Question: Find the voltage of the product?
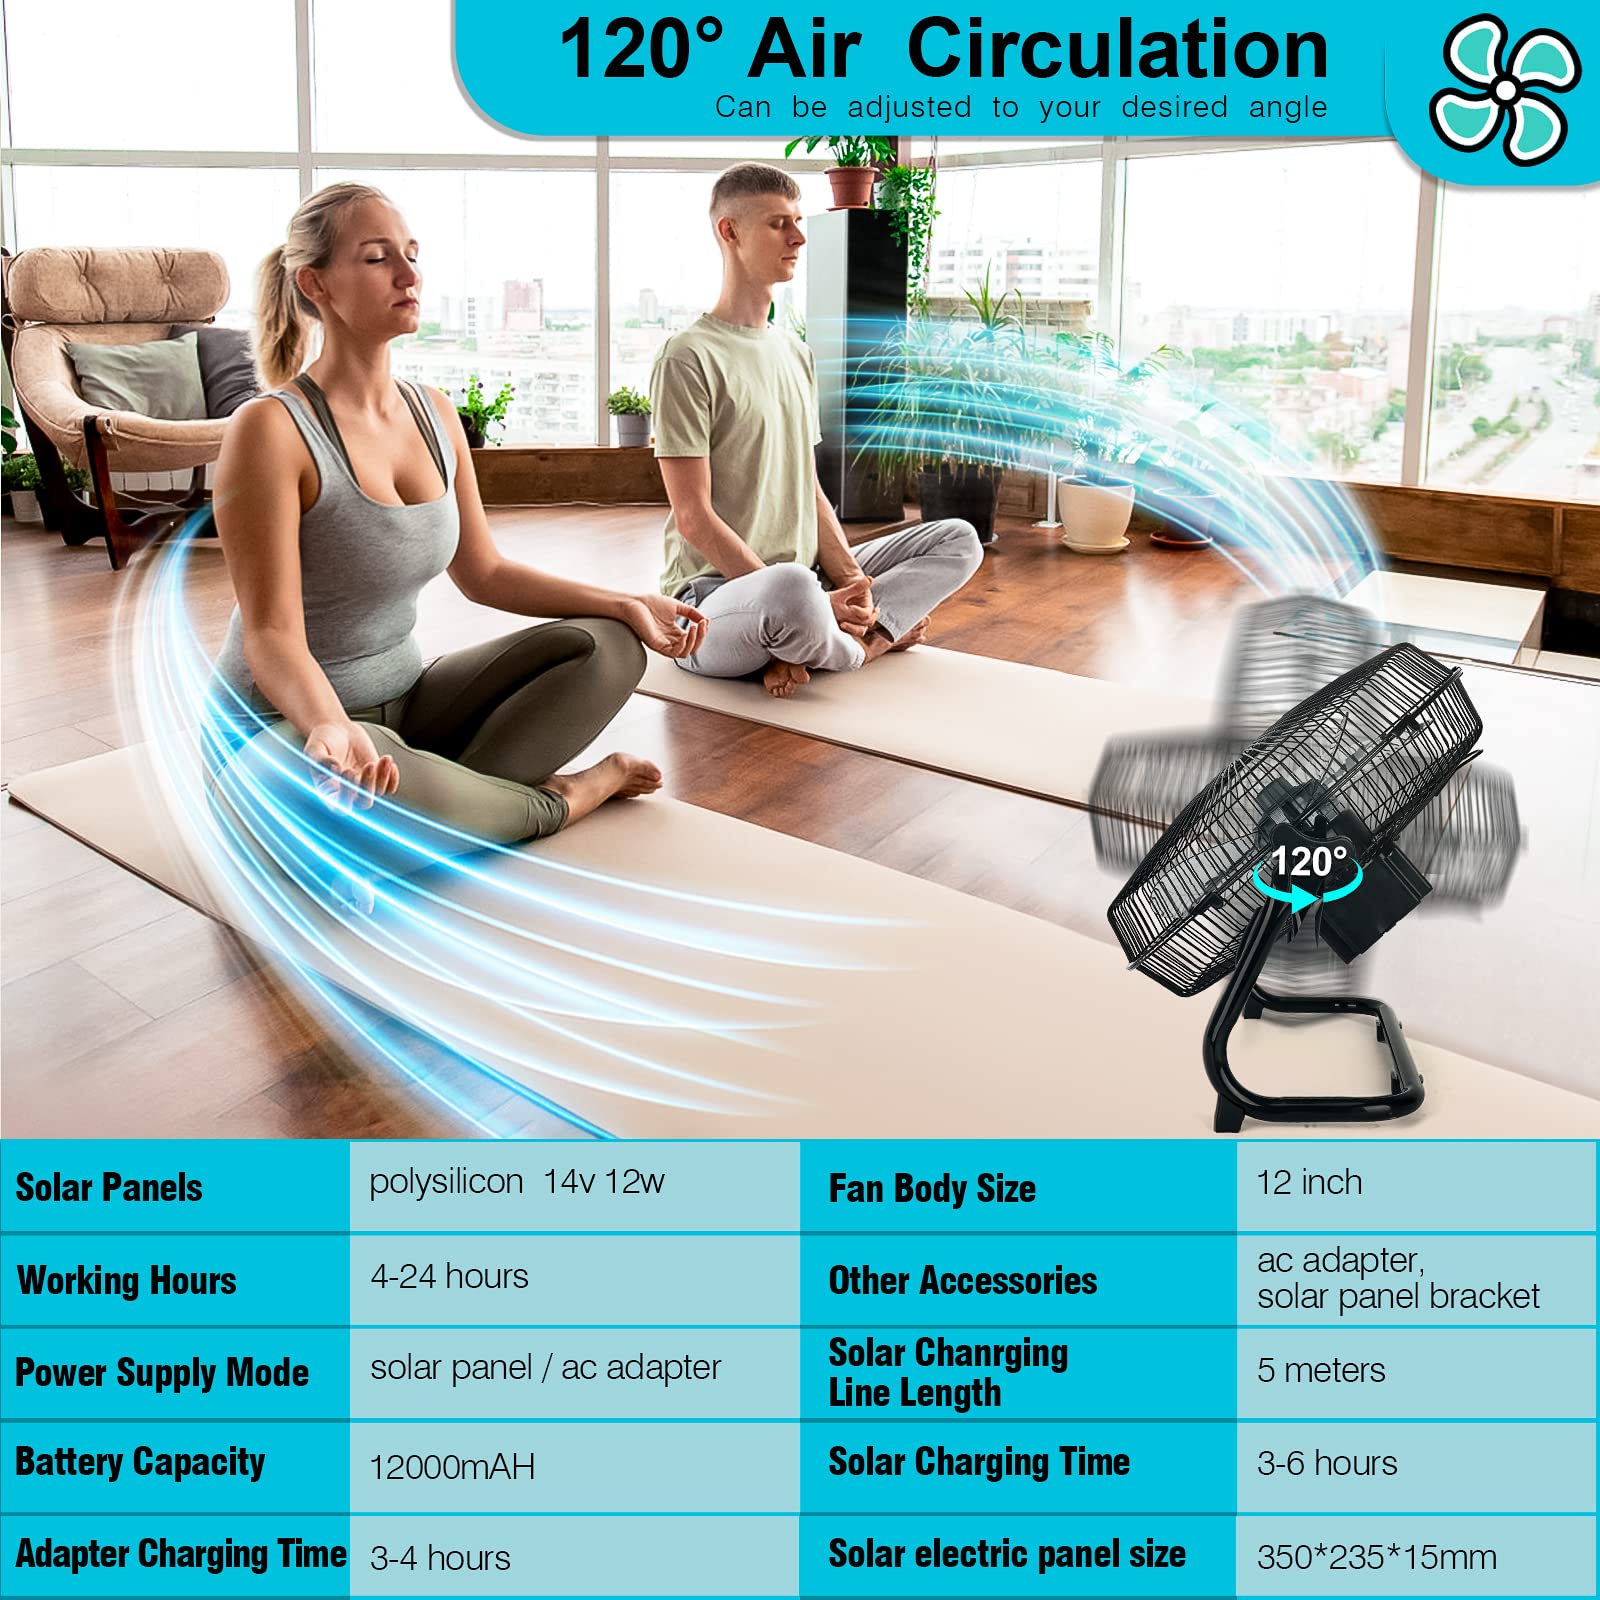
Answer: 14.0 volt